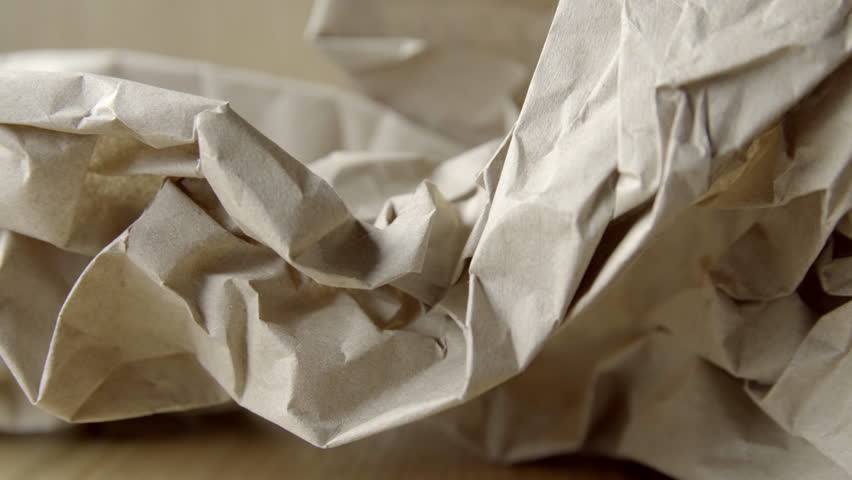
Waste category: paper